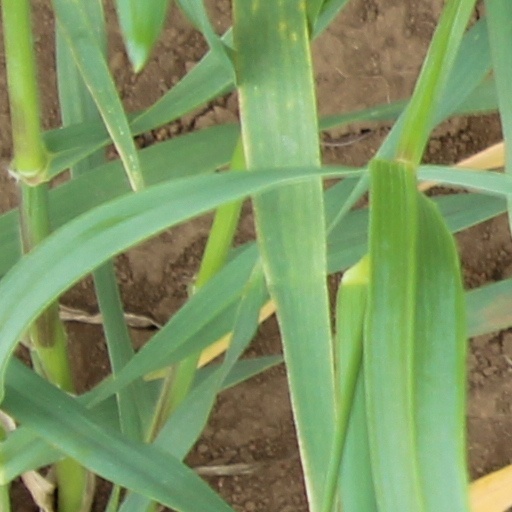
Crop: wheat